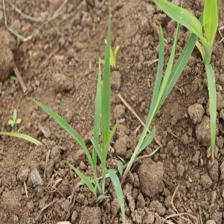
Label: Sorghum